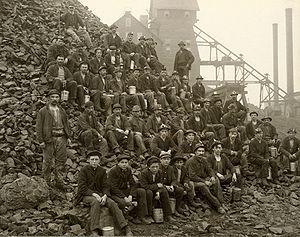
Une mine est un gisement exploité de matériaux.
Le Pays du cuivre est une région du nord-ouest de la péninsule supérieure de l'État du Michigan qui inclut le comté de Keweenaw et les comtés voisins. Le gisement s'étend en tout sur une longueur de près de 160 kilomètres, mais d'une qualité très variable.
Un mineur est une personne travaillant dans une mine.
L'Histoire du Michigan a été favorisée par sa position centrale au milieu des Grands Lacs américains, ce qui en a fait un nœud de communications et lui a permis de devenir un des premiers territoires de l'Ouest à devenir un État de l'Union.